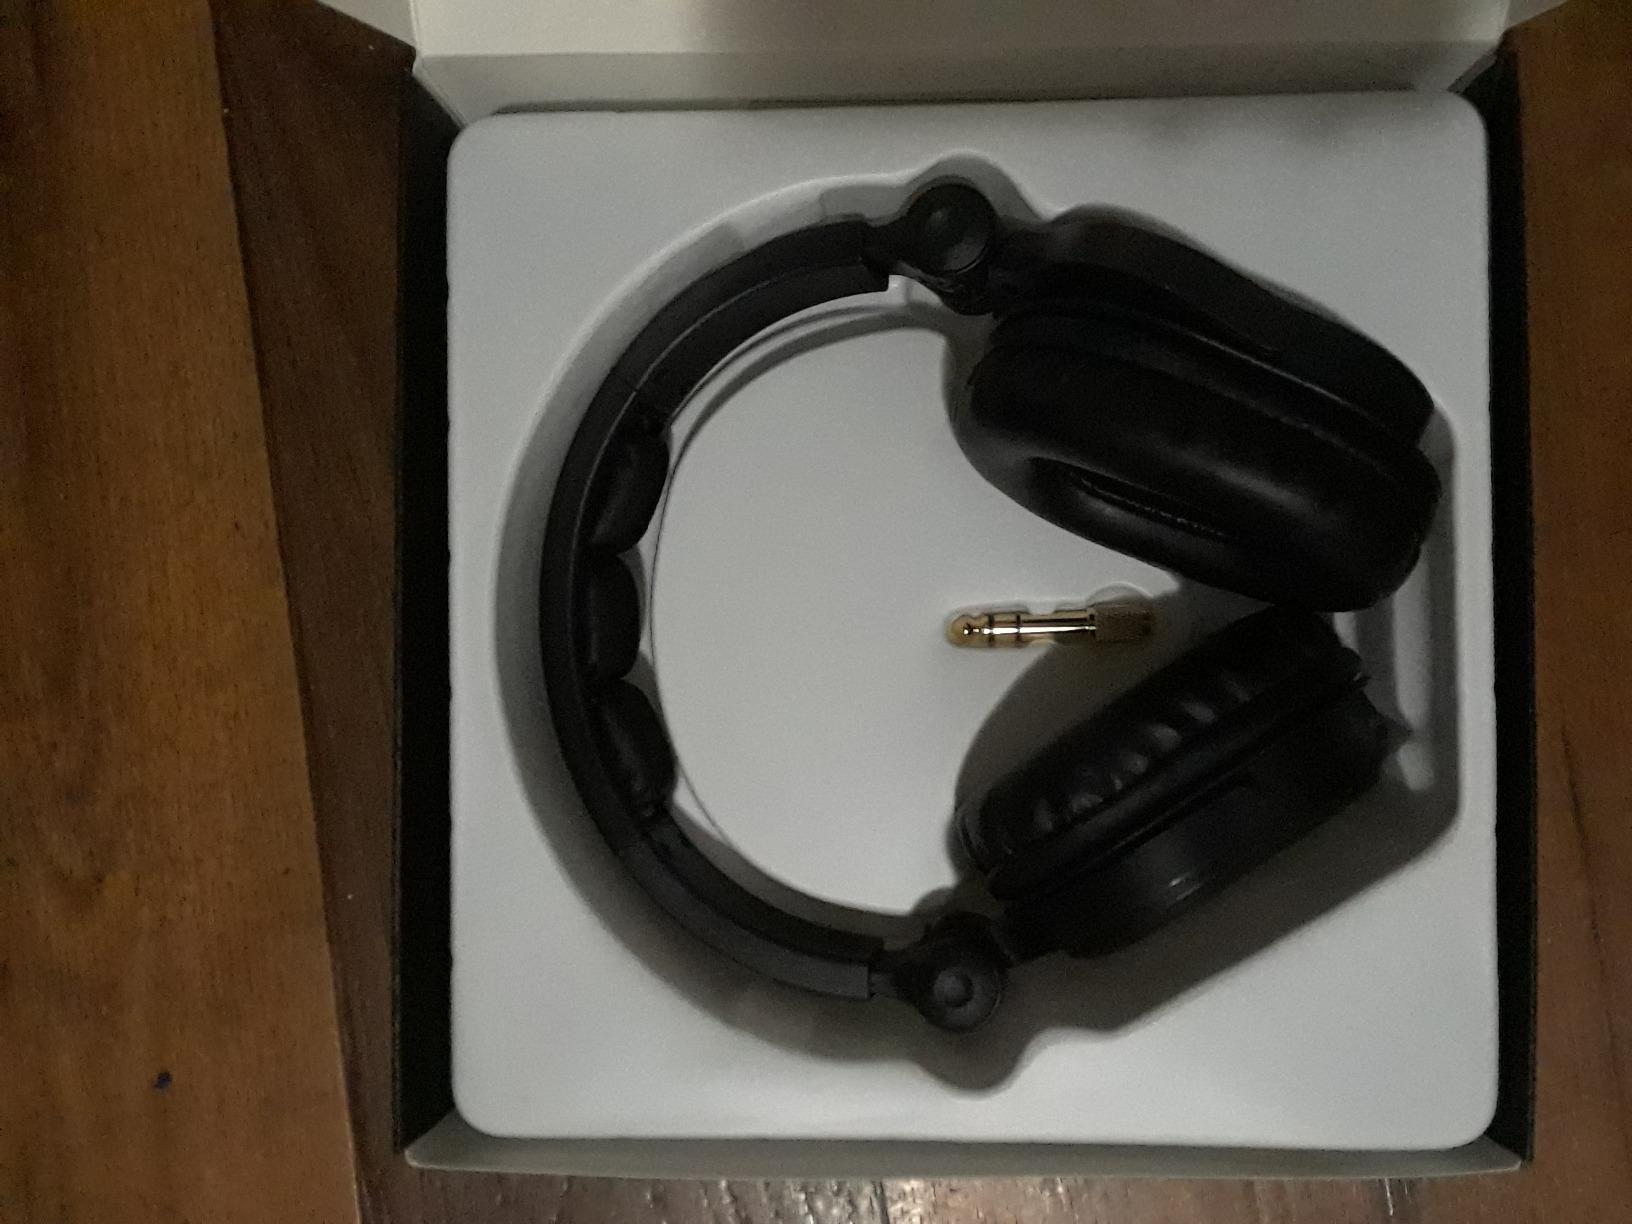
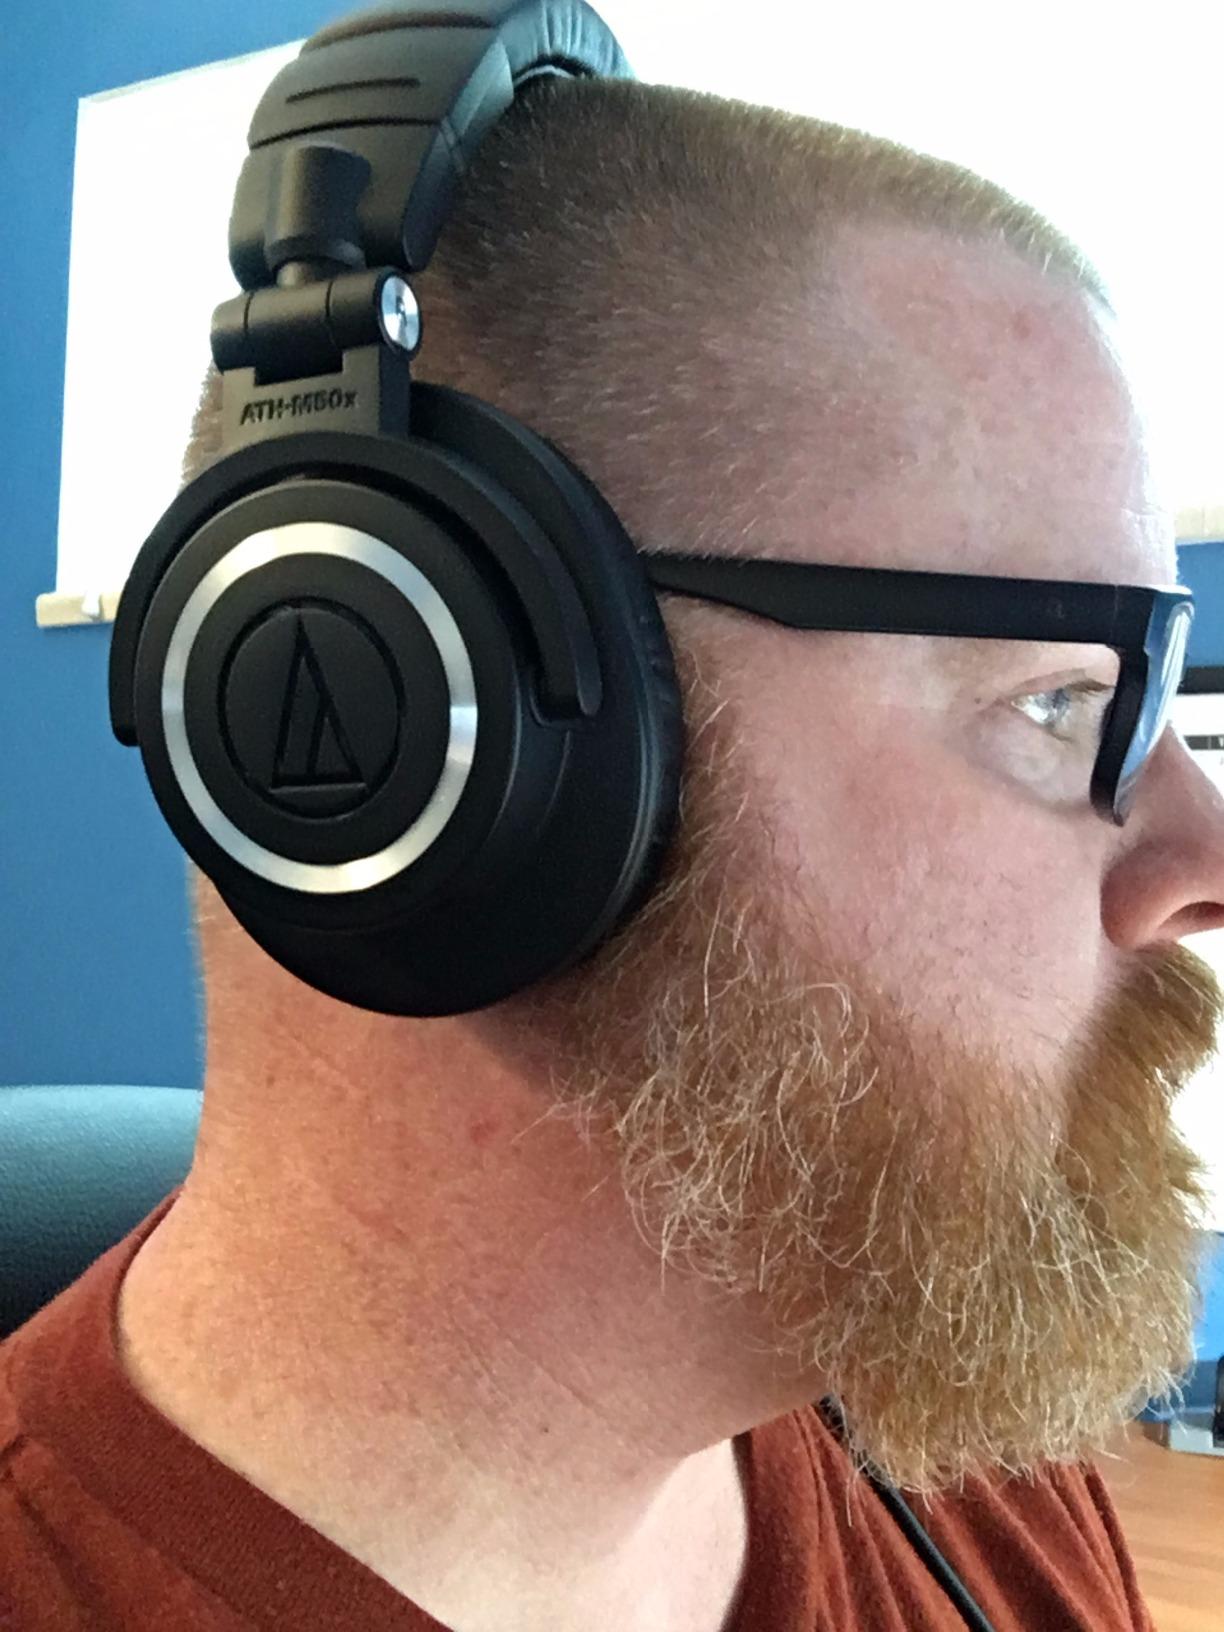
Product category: headphones
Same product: no